Zimmerwald Conference

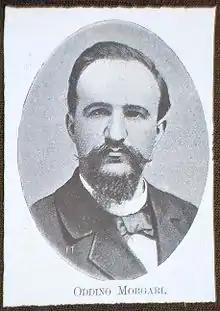
Oddino Morgari

With the Second International inactive, the maintenance of relations between socialists fell to independent initiatives. Representatives of socialist parties from neutral countries met in Lugano, Switzerland in September 1914, in Stockholm in October 1914, and in Copenhagen in January 1915. The conference in Lugano, which involved members of the Swiss SPS and the Italian PSI, denounced the war as "the result of the imperialist policy of the great powers", and called on the ISB to resume its activities. This meeting would become known as the cradle of the Zimmerwald movement. Pro-war socialists also held conferences. Those from Allied countries met in London in February 1915 and those from the Central powers followed suit in Vienna in April 1915. Socialists from opposing sides of the war first came together at socialist women's and youth conferences in Berne in March and April 1915, respectively. Both conferences resolutely denounced the war and socialists' support for it.